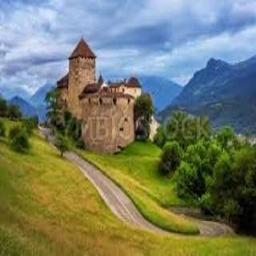
Vaduz Castle